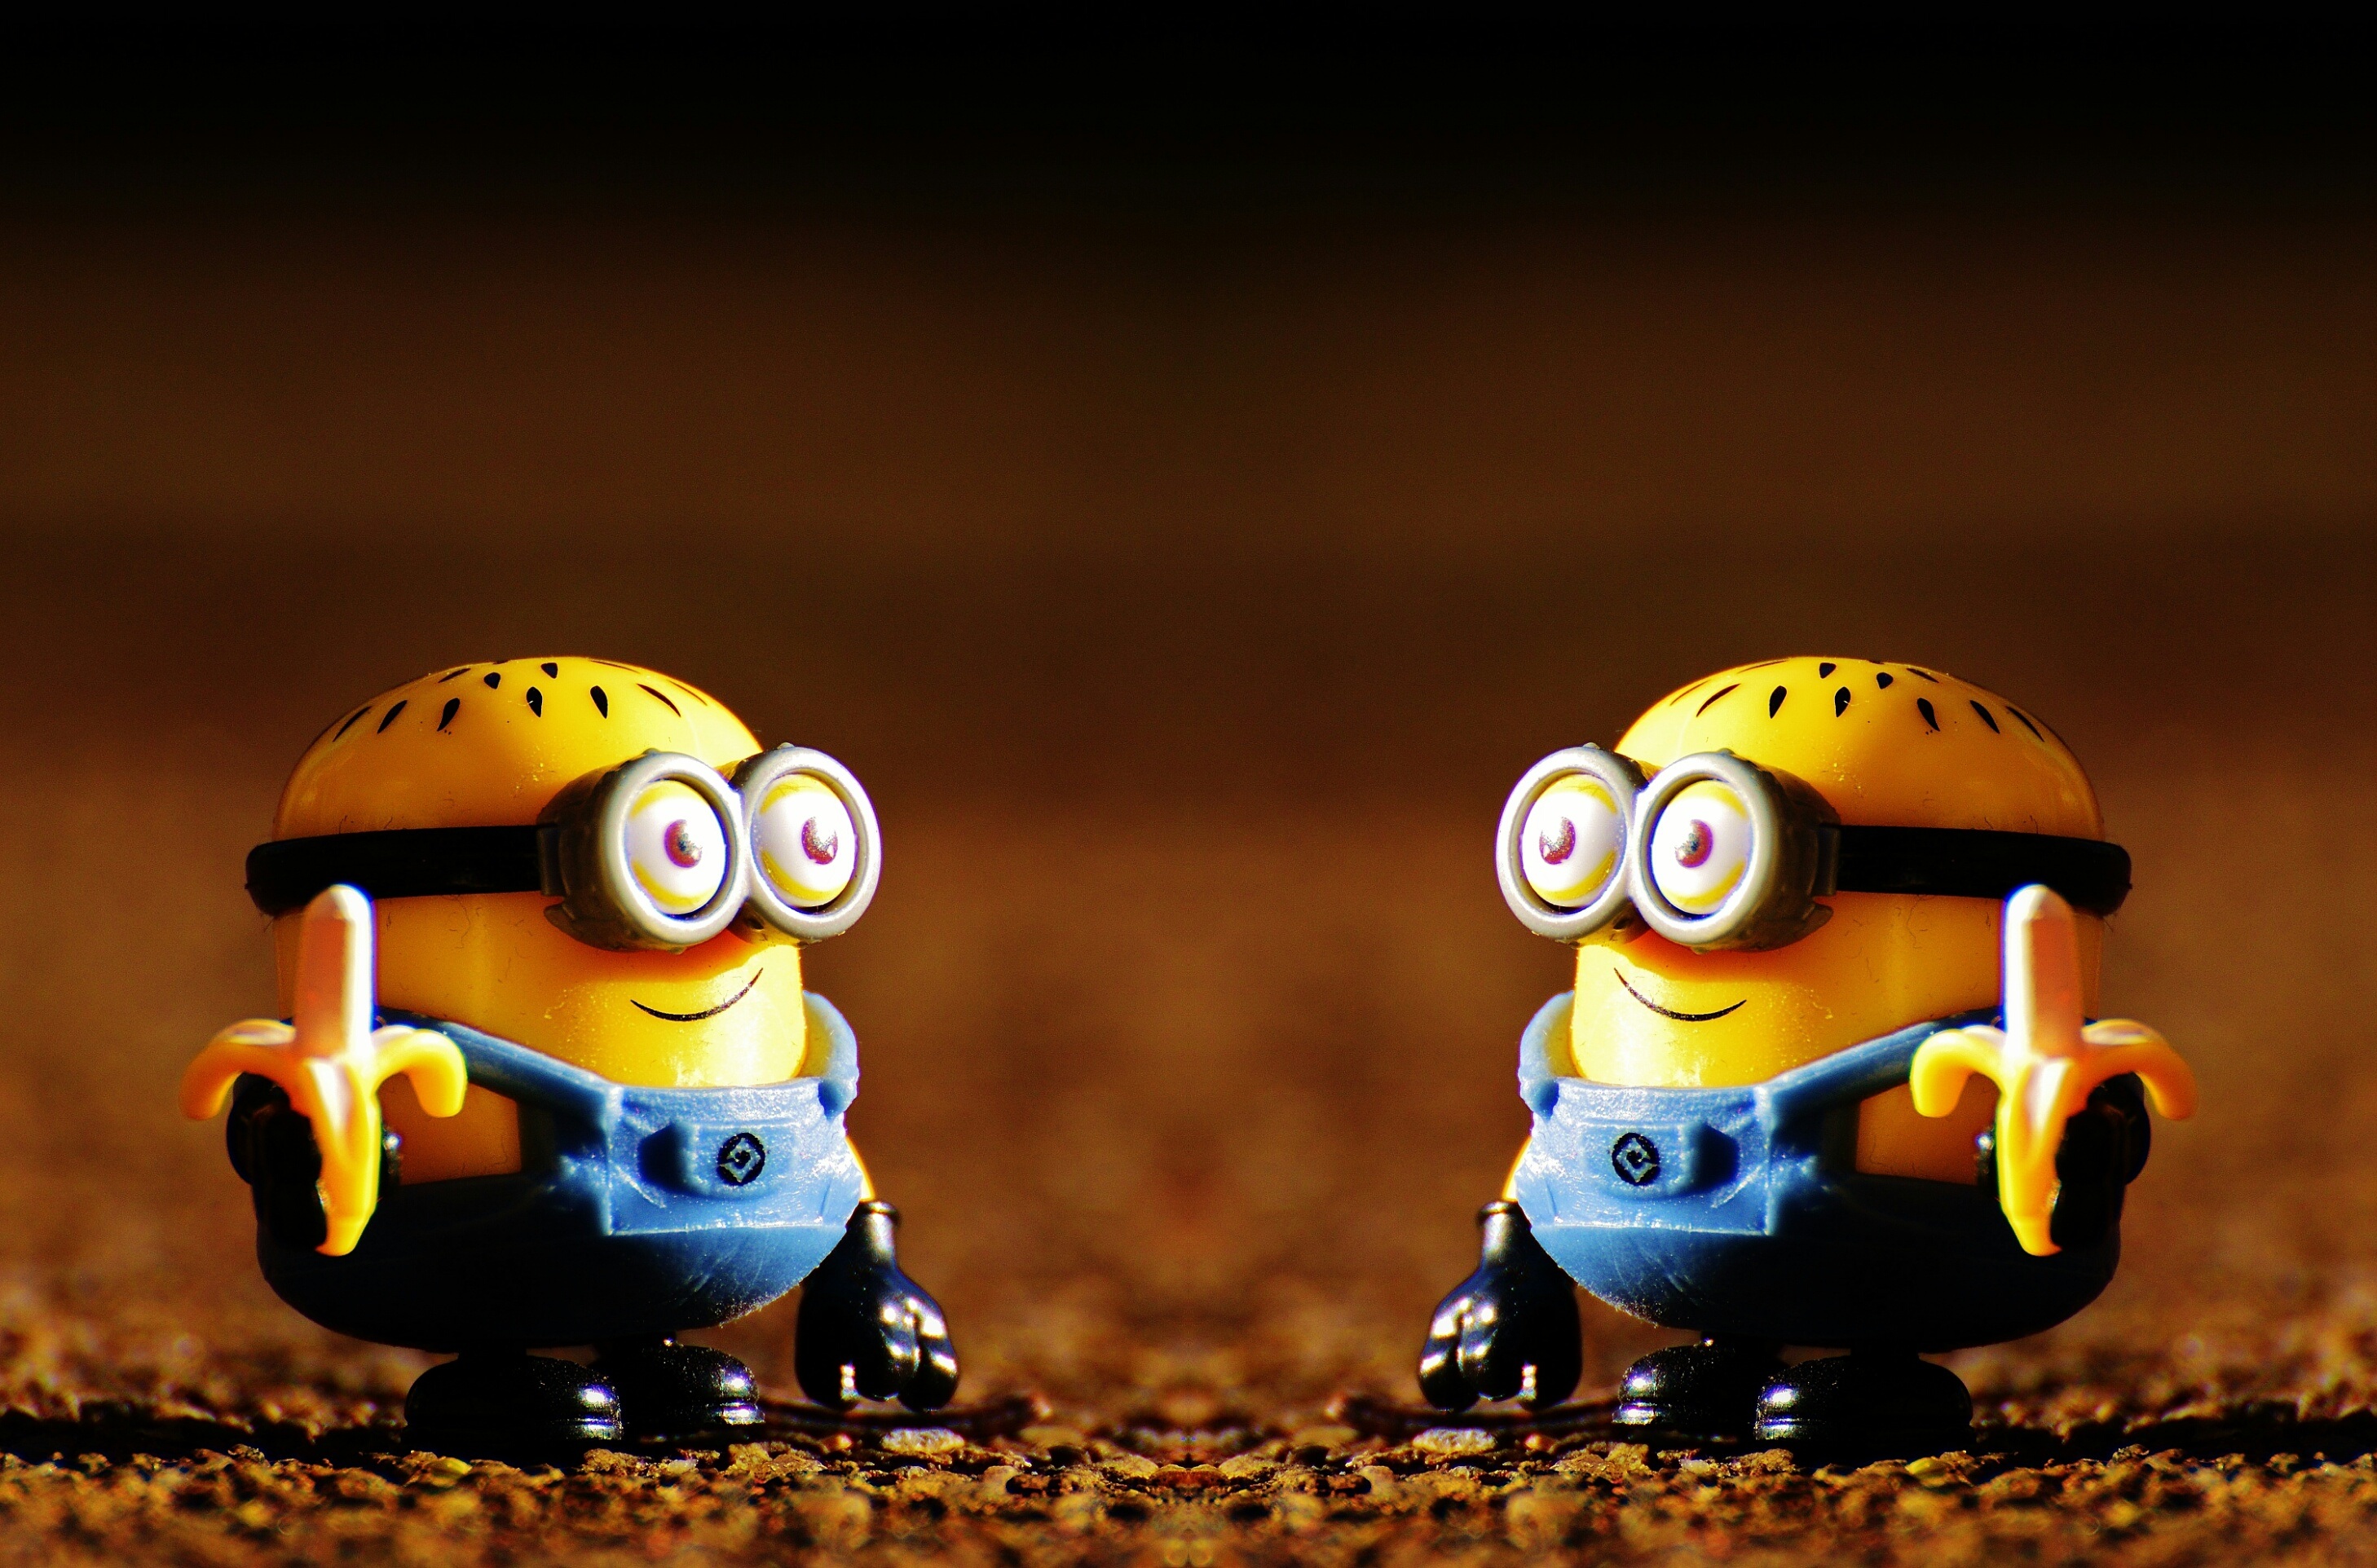
yellow, banana, toy, fun, double, funny, lego, figures, minions, screenshot, computer wallpaper